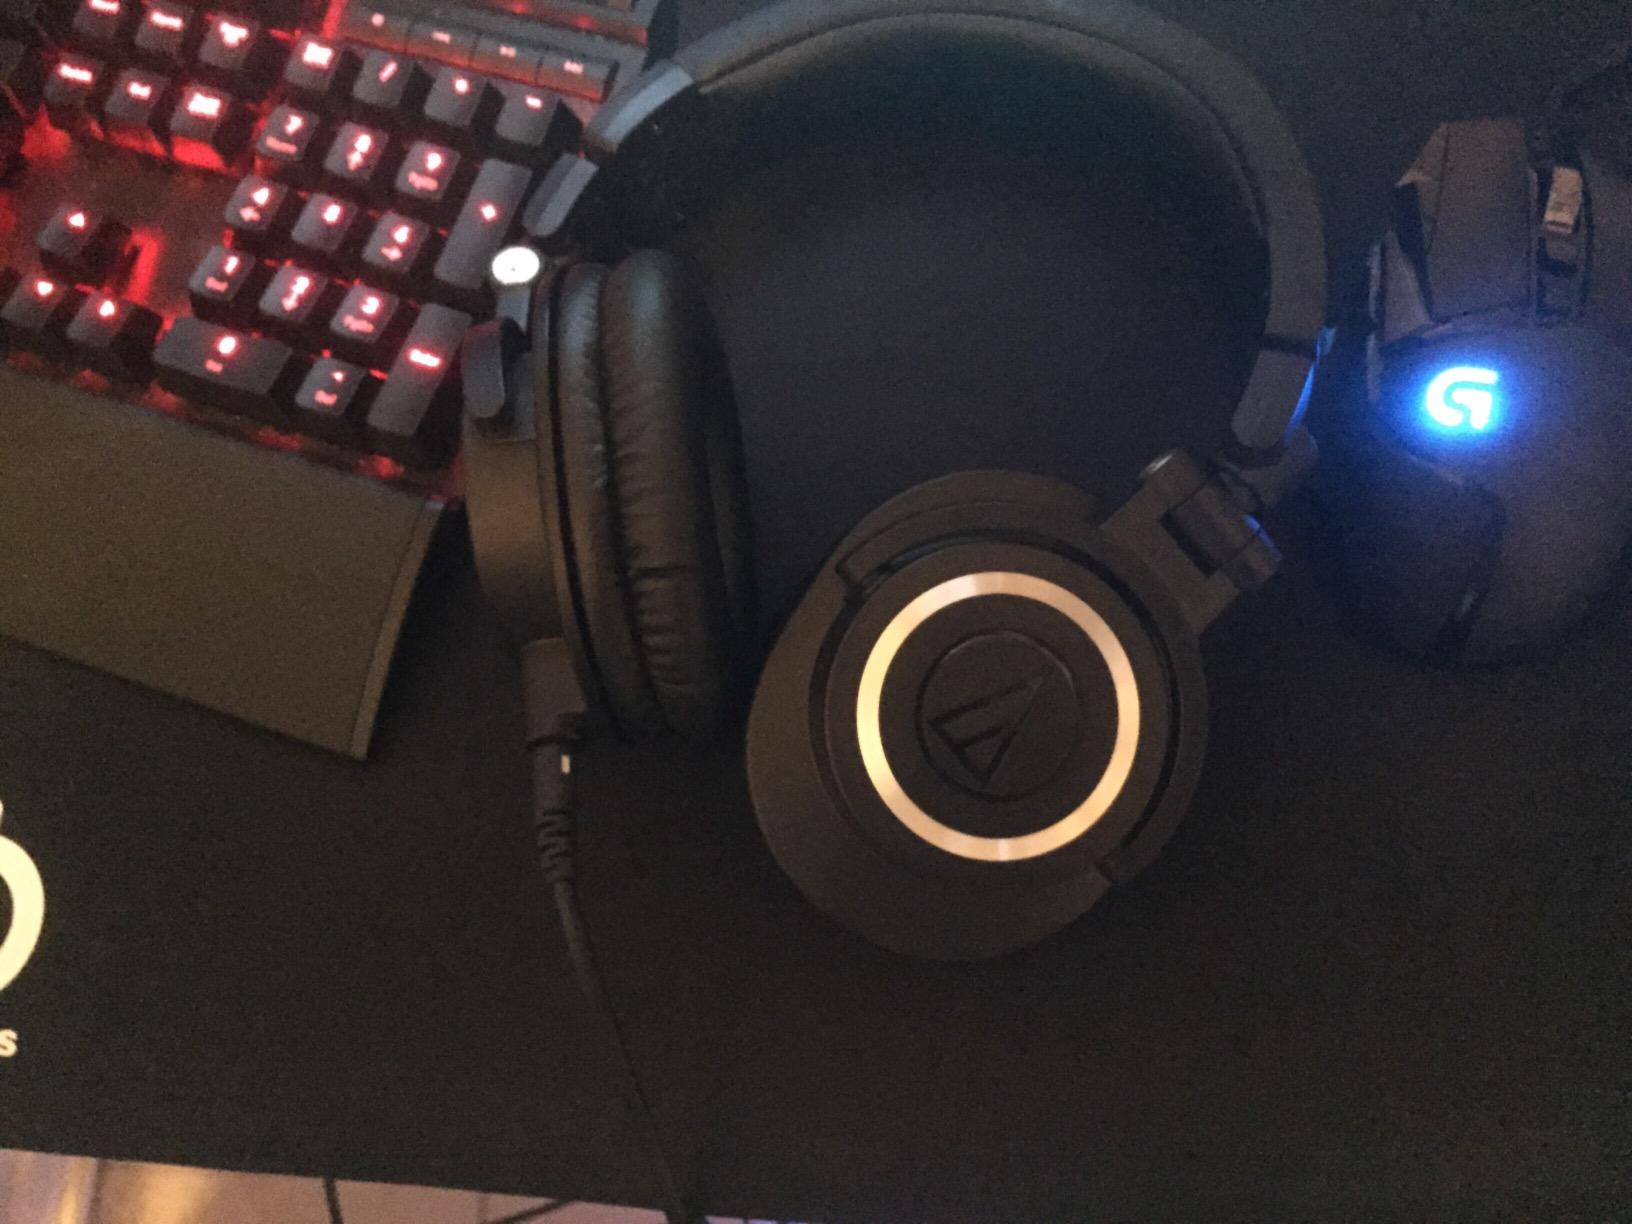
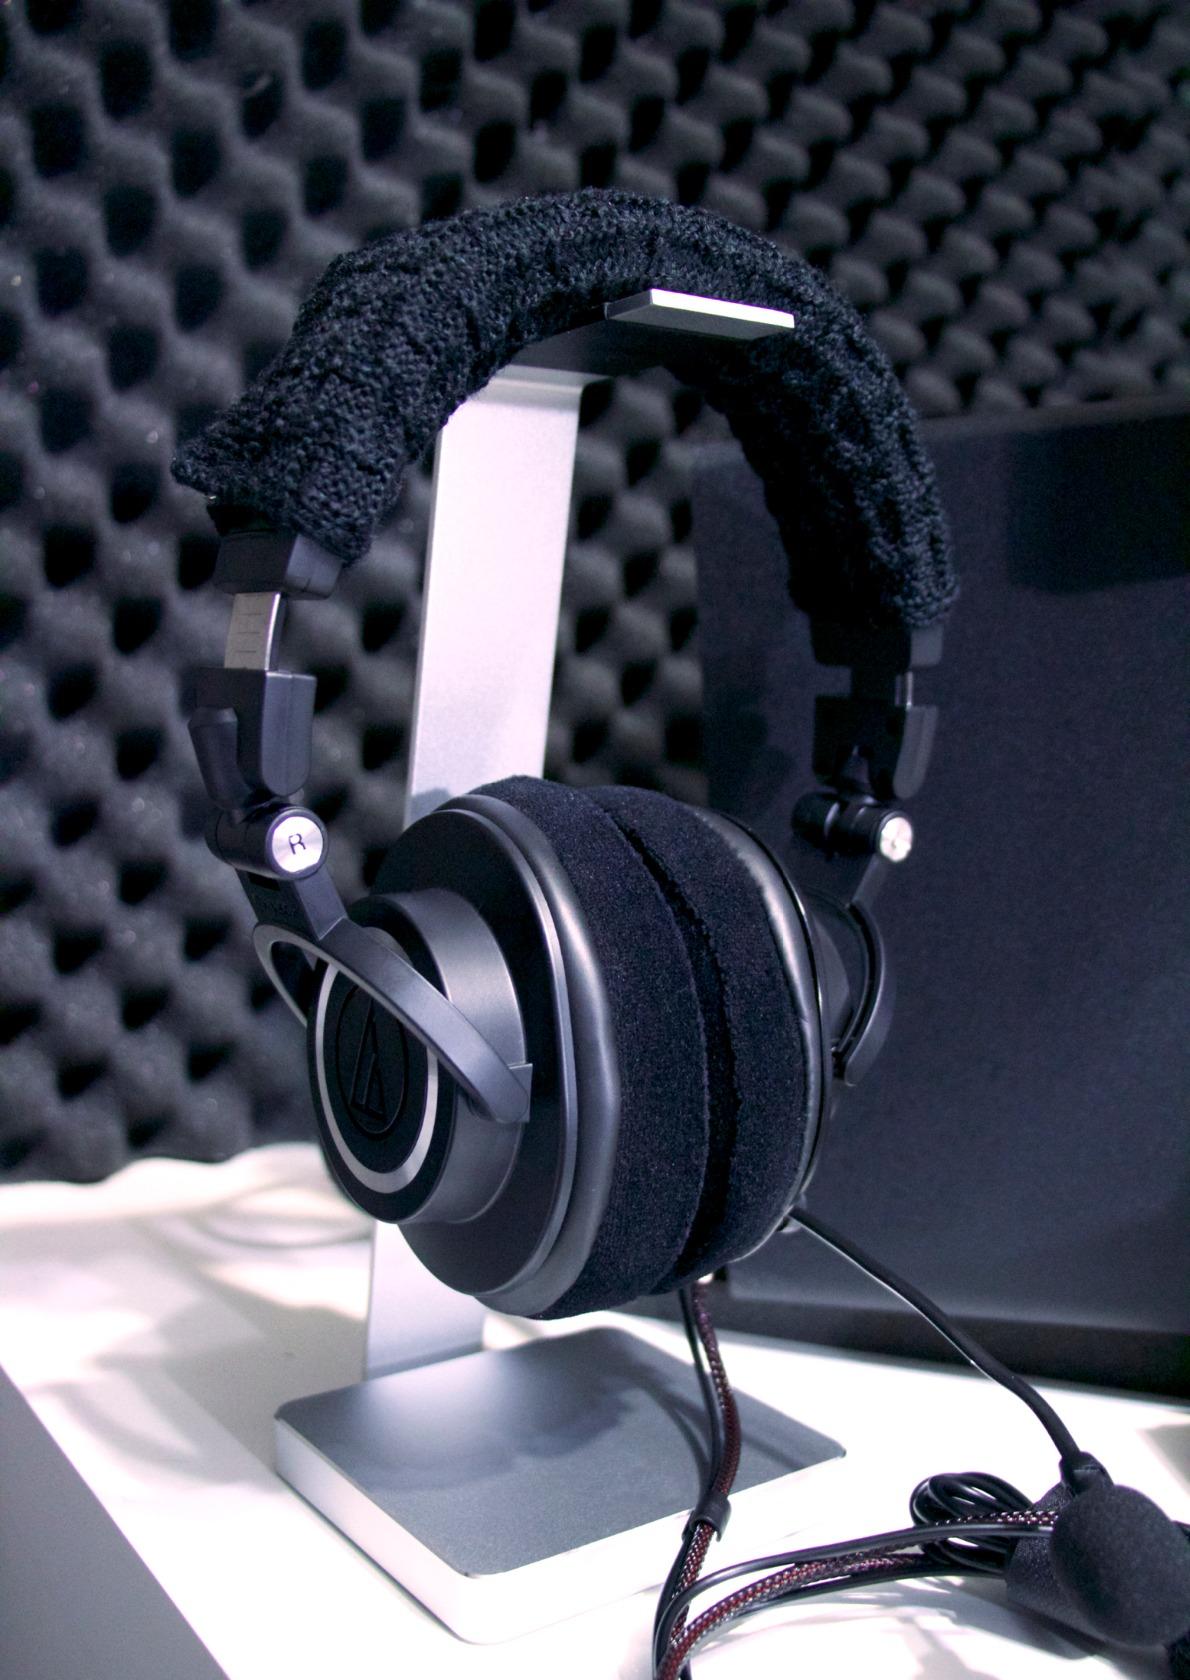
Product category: headphones
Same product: yes